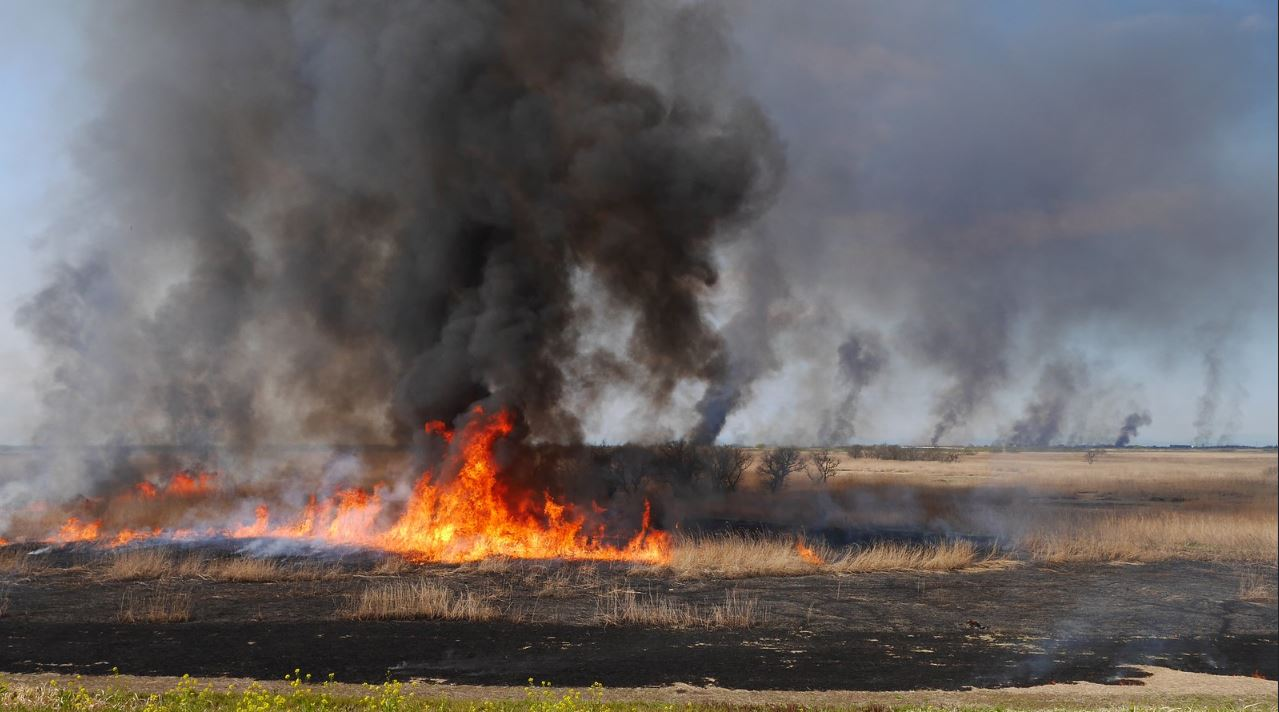
Fire: yes
Smoke: yes